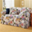
Label: couch